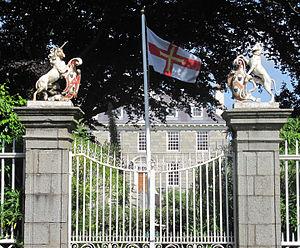
À Guernesey, juin-juillet 2011
Le manoir de Sausmarez est un monument historique situé dans la paroisse de Saint-Martin sur l'île de Guernesey. Cette demeure et son domaine appartiennent, depuis le Moyen Âge, à l'illustre famille de Sausmarez ou Samarès qui possédait des Seigneuries dans les îles Anglo-Normandes de Jersey et de Guernesey.